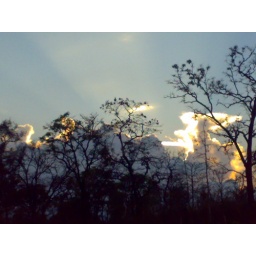
bridge in sky